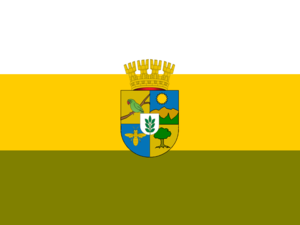
Requínoa est une ville et une commune du Chili faisant partie de la province de Cachapoal, elle-même rattachée à la Région O'Higgins. En 2012, sa population s'élevait à 26 089 habitants. La superficie de la commune est de 673 km². La commune est créée en 1898. Elle a une importante activité agricole et viticole : elle produit des crus de qualité et exporte plusieurs espèces de fruit. Les deux agglomérations principales de la commune sont Requinoa et Los Lirios 4 kilomètres au nord. On pense que les troupes royales ont campé sur le territoire de la commune la veille de la Bataille de Rancagua qui mit fin à la première tentative de faire du Chili un état indépendant.